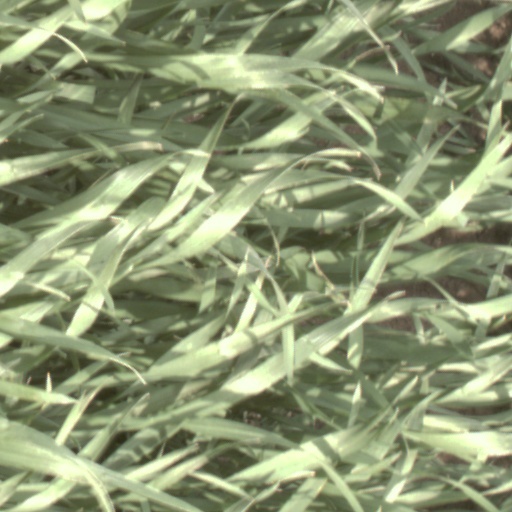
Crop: wheat